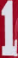
Number: 1